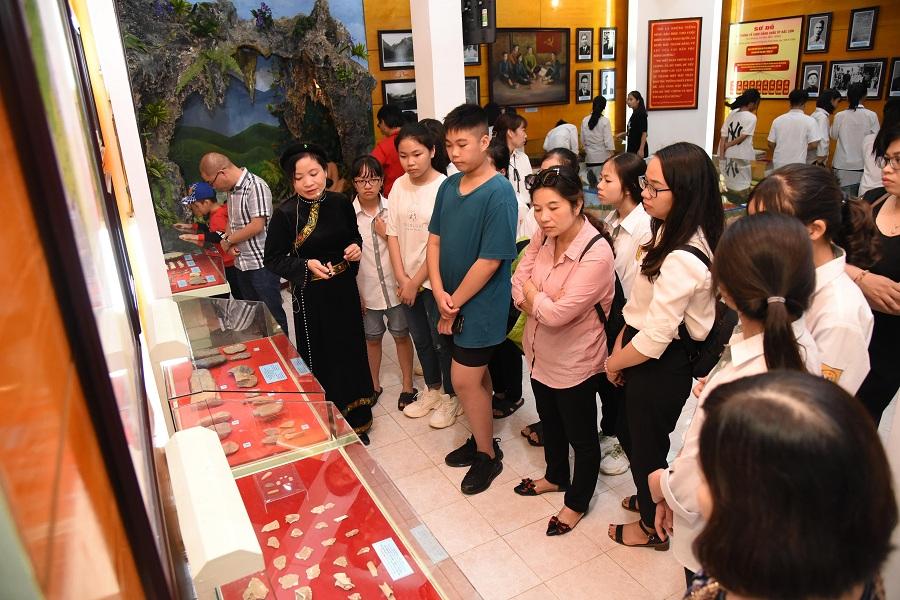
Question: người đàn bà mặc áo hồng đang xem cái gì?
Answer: bà ấy xem các hiện vật trưng bày trong lồng kính